Louise-Joséphine Sarazin de Belmont

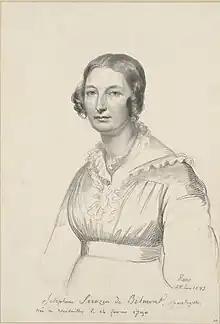
"Portrait of Louise-Joséphine Sarazin de Belmont", drawn by Carl Christian Vogel von Vogelstein, Rome, 24 June 1843 (Kupferstich-Kabinett, Dresden)

Louise-Joséphine Sarazin de Belmont (1790–1871) was a French landscape painter and lithographer.